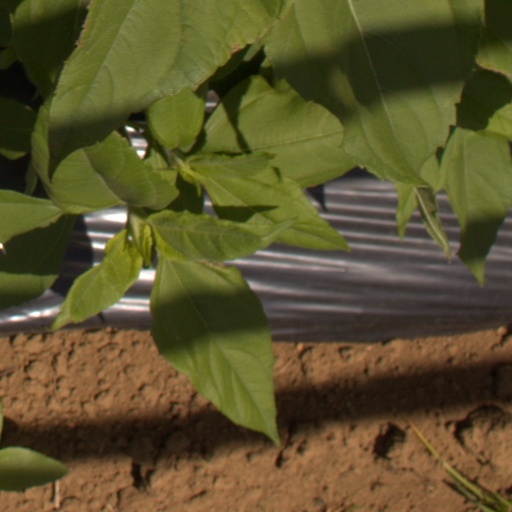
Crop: Jerusalem artichoke